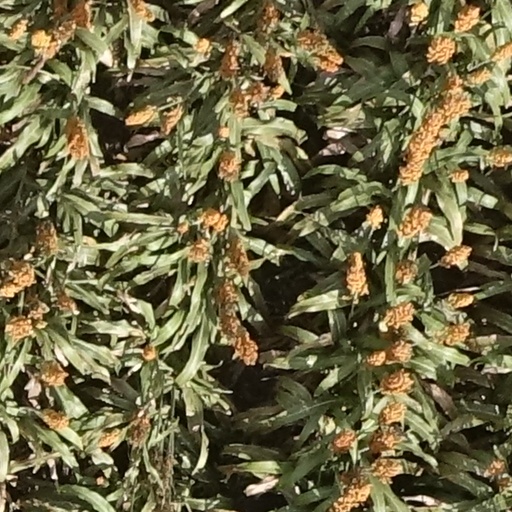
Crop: sorghum